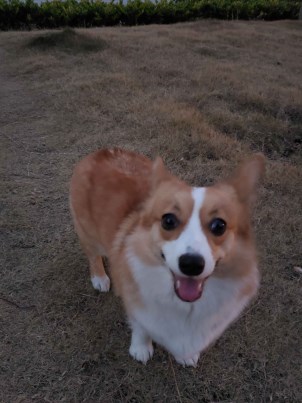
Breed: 2909-n000116-Cardigan